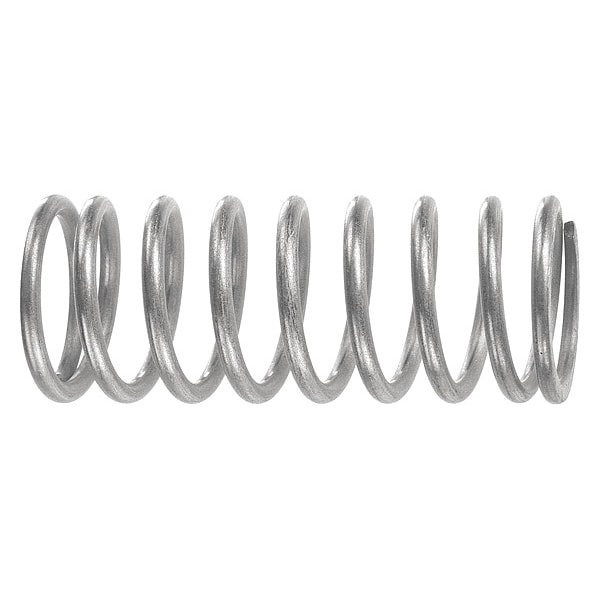
Compression Spring Metric, PK10
Metric Compression Spring,Music Wire,Package Quantity 5 graingerSKU: 781J78, mscSKU: , zoro_no: G501814868, mongo_id: 65bbe88a9a749db822799c64
Brand: SPEC
Category: Arts & Entertainment > Hobbies & Creative Arts > Musical Instrument & Orchestra Accessories > Woodwind Instrument Accessories > Recorder Accessories